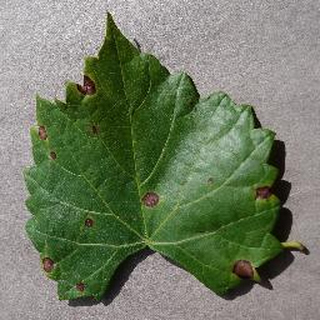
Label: grape_black_rot